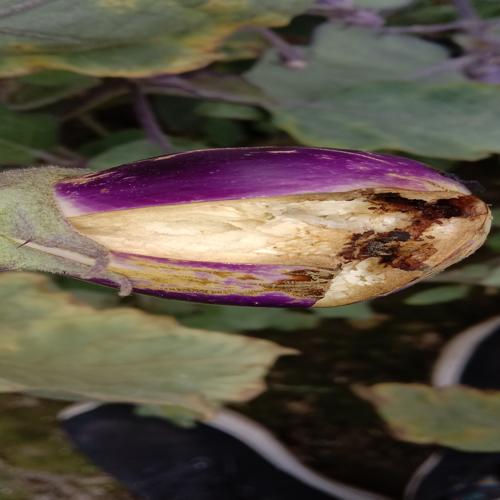
Label: Brinjal Fruit Creaking